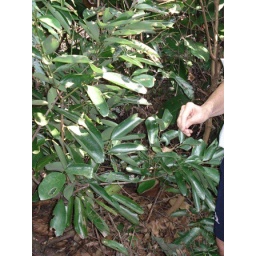
Leaves change colour from bright red to light green to dark green (as in picture)